Asynchronous connection-oriented logical transport

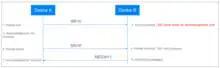
Figure 7 - Behaviour of the Bluetooth link layer when a CRC failure occurs

LE-ACL employs a spread spectrum scheme known as "adaptive frequency hopping". At the start of each connection event, "frequency hopping" occurs, with one of the 37 general purpose Bluetooth LE radio channels being selected from the set of available channels using a "channel selection algorithm". Each device in the connection will then switch to the selected channel and over time and a series of connection events, communication will take place using a frequently changing series of different channels, distributed across the 2.4 GHz band, thereby significantly reducing the probability of collisions occurring.